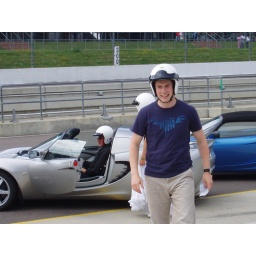
leaving the car after the flying lap. Scariest experience in a car EVER!